FSO Warszawa

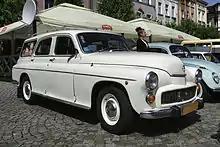
FSO Warszawa 223 K.

A commercial van model was also produced, making the concept similar to the contemporary sedan delivery. This modification was called Warszawa 201F (The F standing for Furgon). The car was equipped with two doors, the fuel tank was moved under the driver's seat, the spare wheel was placed under the floor at the rear of the body, which resulted in a relatively large usable area. Access to the cargo space was possible through a two-piece rear hatch, the individual parts of which were hung on the lower and upper edge of the door opening. The car's suspension was reinforced although it only had the payload capacity of 400 kg compared to the 500 kg of the pickup version. A version with side glasses was also produced and was used as an ambulance regularly.